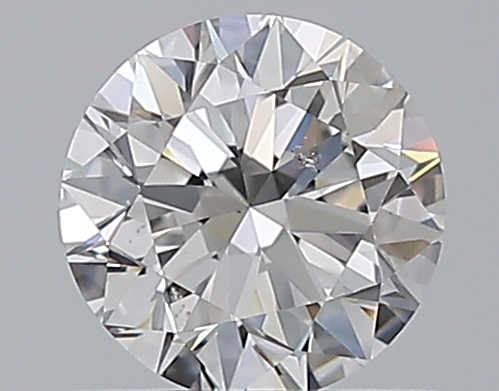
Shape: round
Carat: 0.8
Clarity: SI1
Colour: D
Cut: VG
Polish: EX
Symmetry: VG
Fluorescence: N
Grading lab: GIA
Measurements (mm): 5.79 x 5.85 x 3.67